Environmental issues in Russia

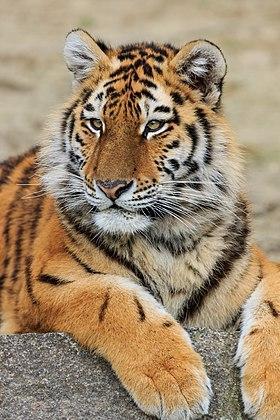
Several species, such as the Siberian tiger and Amur leopard, are at risk of extinction.

Russia has many protected areas, such as zapovedniks and natural parks, which are made to preserve the natural state of environments. There are currently 101 zapovedniks that cover a total of over 33.5 million hectares. However, some animals, such as the Amur tiger, polar bear, and Caucasian leopard, are facing extinction. The Russian government is attempting to revive those populations. A tiger summit was held in St. Petersburg in 2010 to discuss how to save the dwindling tiger population, which is threatened by deforestation and poaching in Russia.